Multipass spectroscopic absorption cells

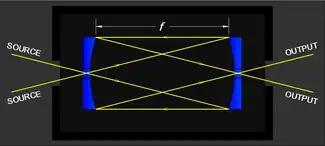
Pfund Cell - An early multipass absorption cell

Multiple-pass or long path absorption cells are commonly used in spectroscopy to measure low-concentration components or to observe weak spectra in gases or liquids. Several important advances were made in this area beginning in the 1930s, and research into a wide range of applications continues to the present day.